Governor of Tennessee

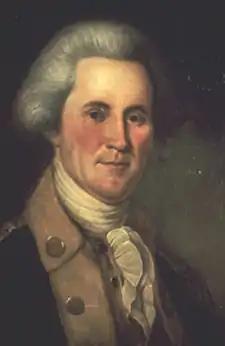
John Sevier, Tennessee's first governor

Sam Houston represented Tennessee's 7th congressional district in the U.S. House of Representatives from March 4, 1823, to March 3, 1827, before being elected the 6th Governor of Tennessee, serving from October 1, 1827, to April 16, 1829. Following his Tennessee governorship, he moved west, first to the Arkansas Territory and then to what was at that time Mexican Texas. Following the Battle of Gonzales—which marked the beginning of the Texas Revolution in earnest—Houston took overall command of the Texian Army and led it to victory against Mexico. Houston was then elected as the first, and then the third, President of Texas. Houston assisted in the annexation of Texas by the United States, after which he represented Texas in the US Senate. He was later elected as 7th Governor of Texas, thus becoming the only person in history to serve as governor of two different US states. The city of Houston is named after him.